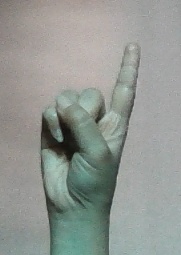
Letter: bb